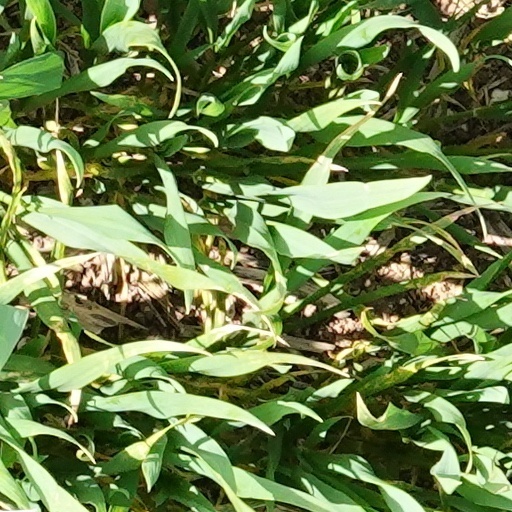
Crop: wheat